Pontiac Trophy 4 engine

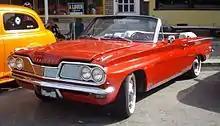
1962 Pontiac Tempest convertible

The Tempest's drivetrain features a rear-mounted transaxle connected to the engine via a torque tube, giving the car a near-perfect 50-50 front-rear weight balance. As the driveshaft runs at engine speed, rather than the transmission output speed, it runs at a higher speed and lower torque than a conventional driveshaft for a rear wheel drive car. This allows it to be an unusually small solid rotating shaft, inside the pressed steel square torque tube. Uniquely, the shaft is also bent downwards into a curve, which has the effect of making the critical speed of such a flexible shaft higher than the engine's maximum rpm. The curve of this flexible, thin driveshaft earned it the nickname "rope drive".